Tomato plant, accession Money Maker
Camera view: horizontal (90 deg, fisheye); turntable rotation: 180 degrees
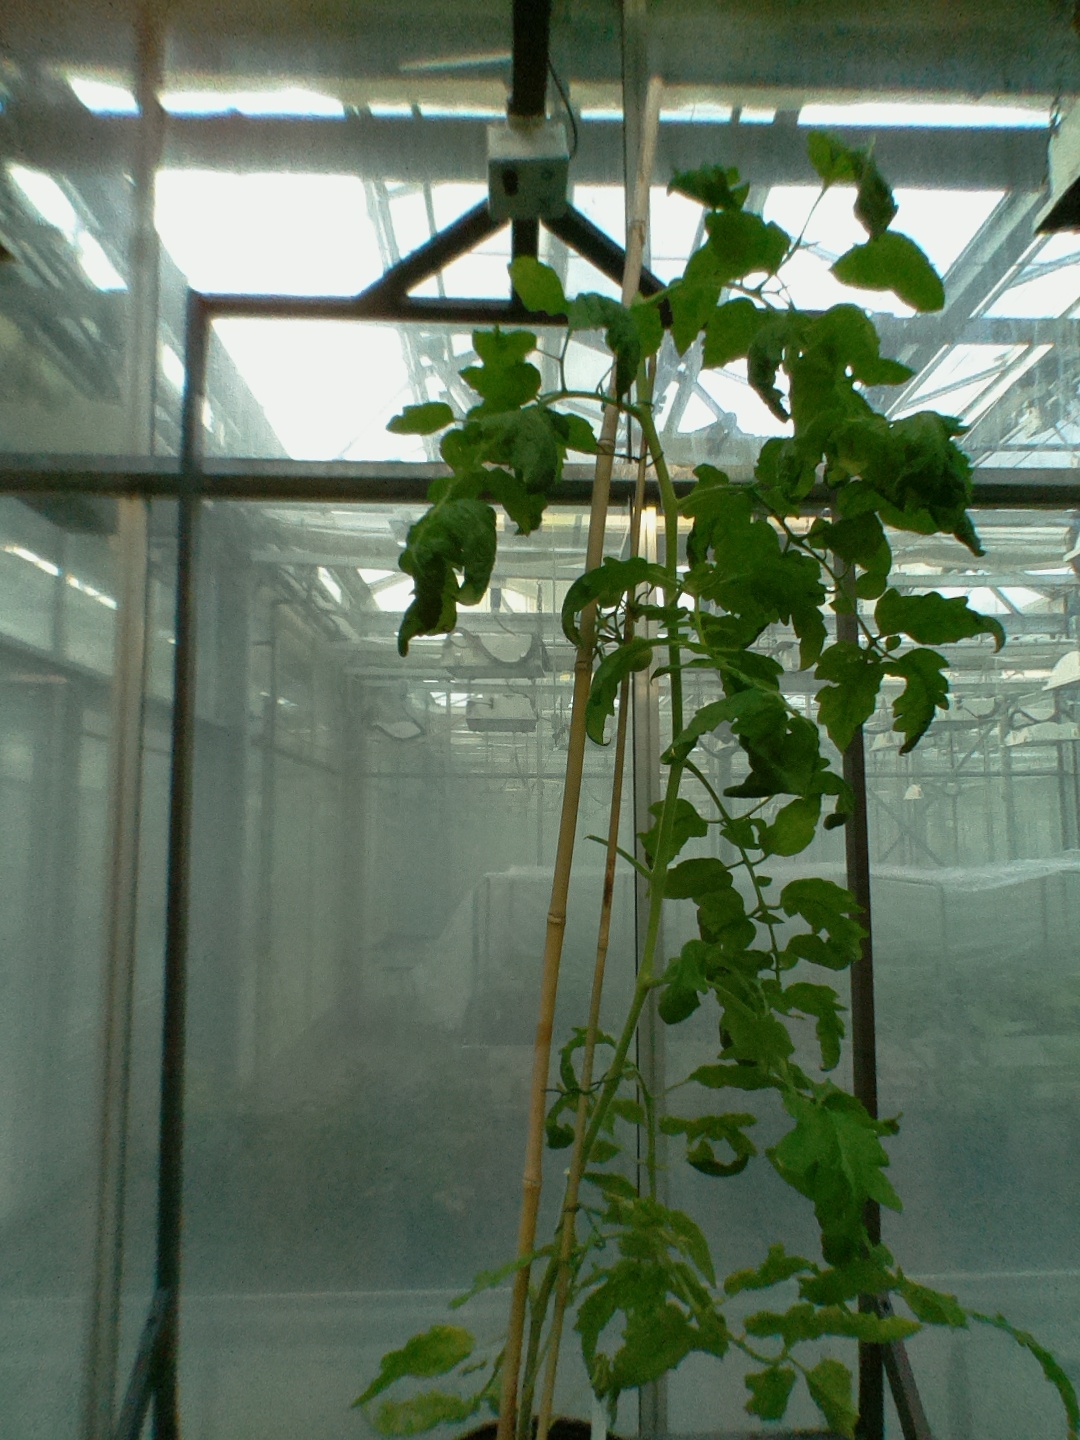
BBCH growth stage 73: 30%-40% of final fruit size